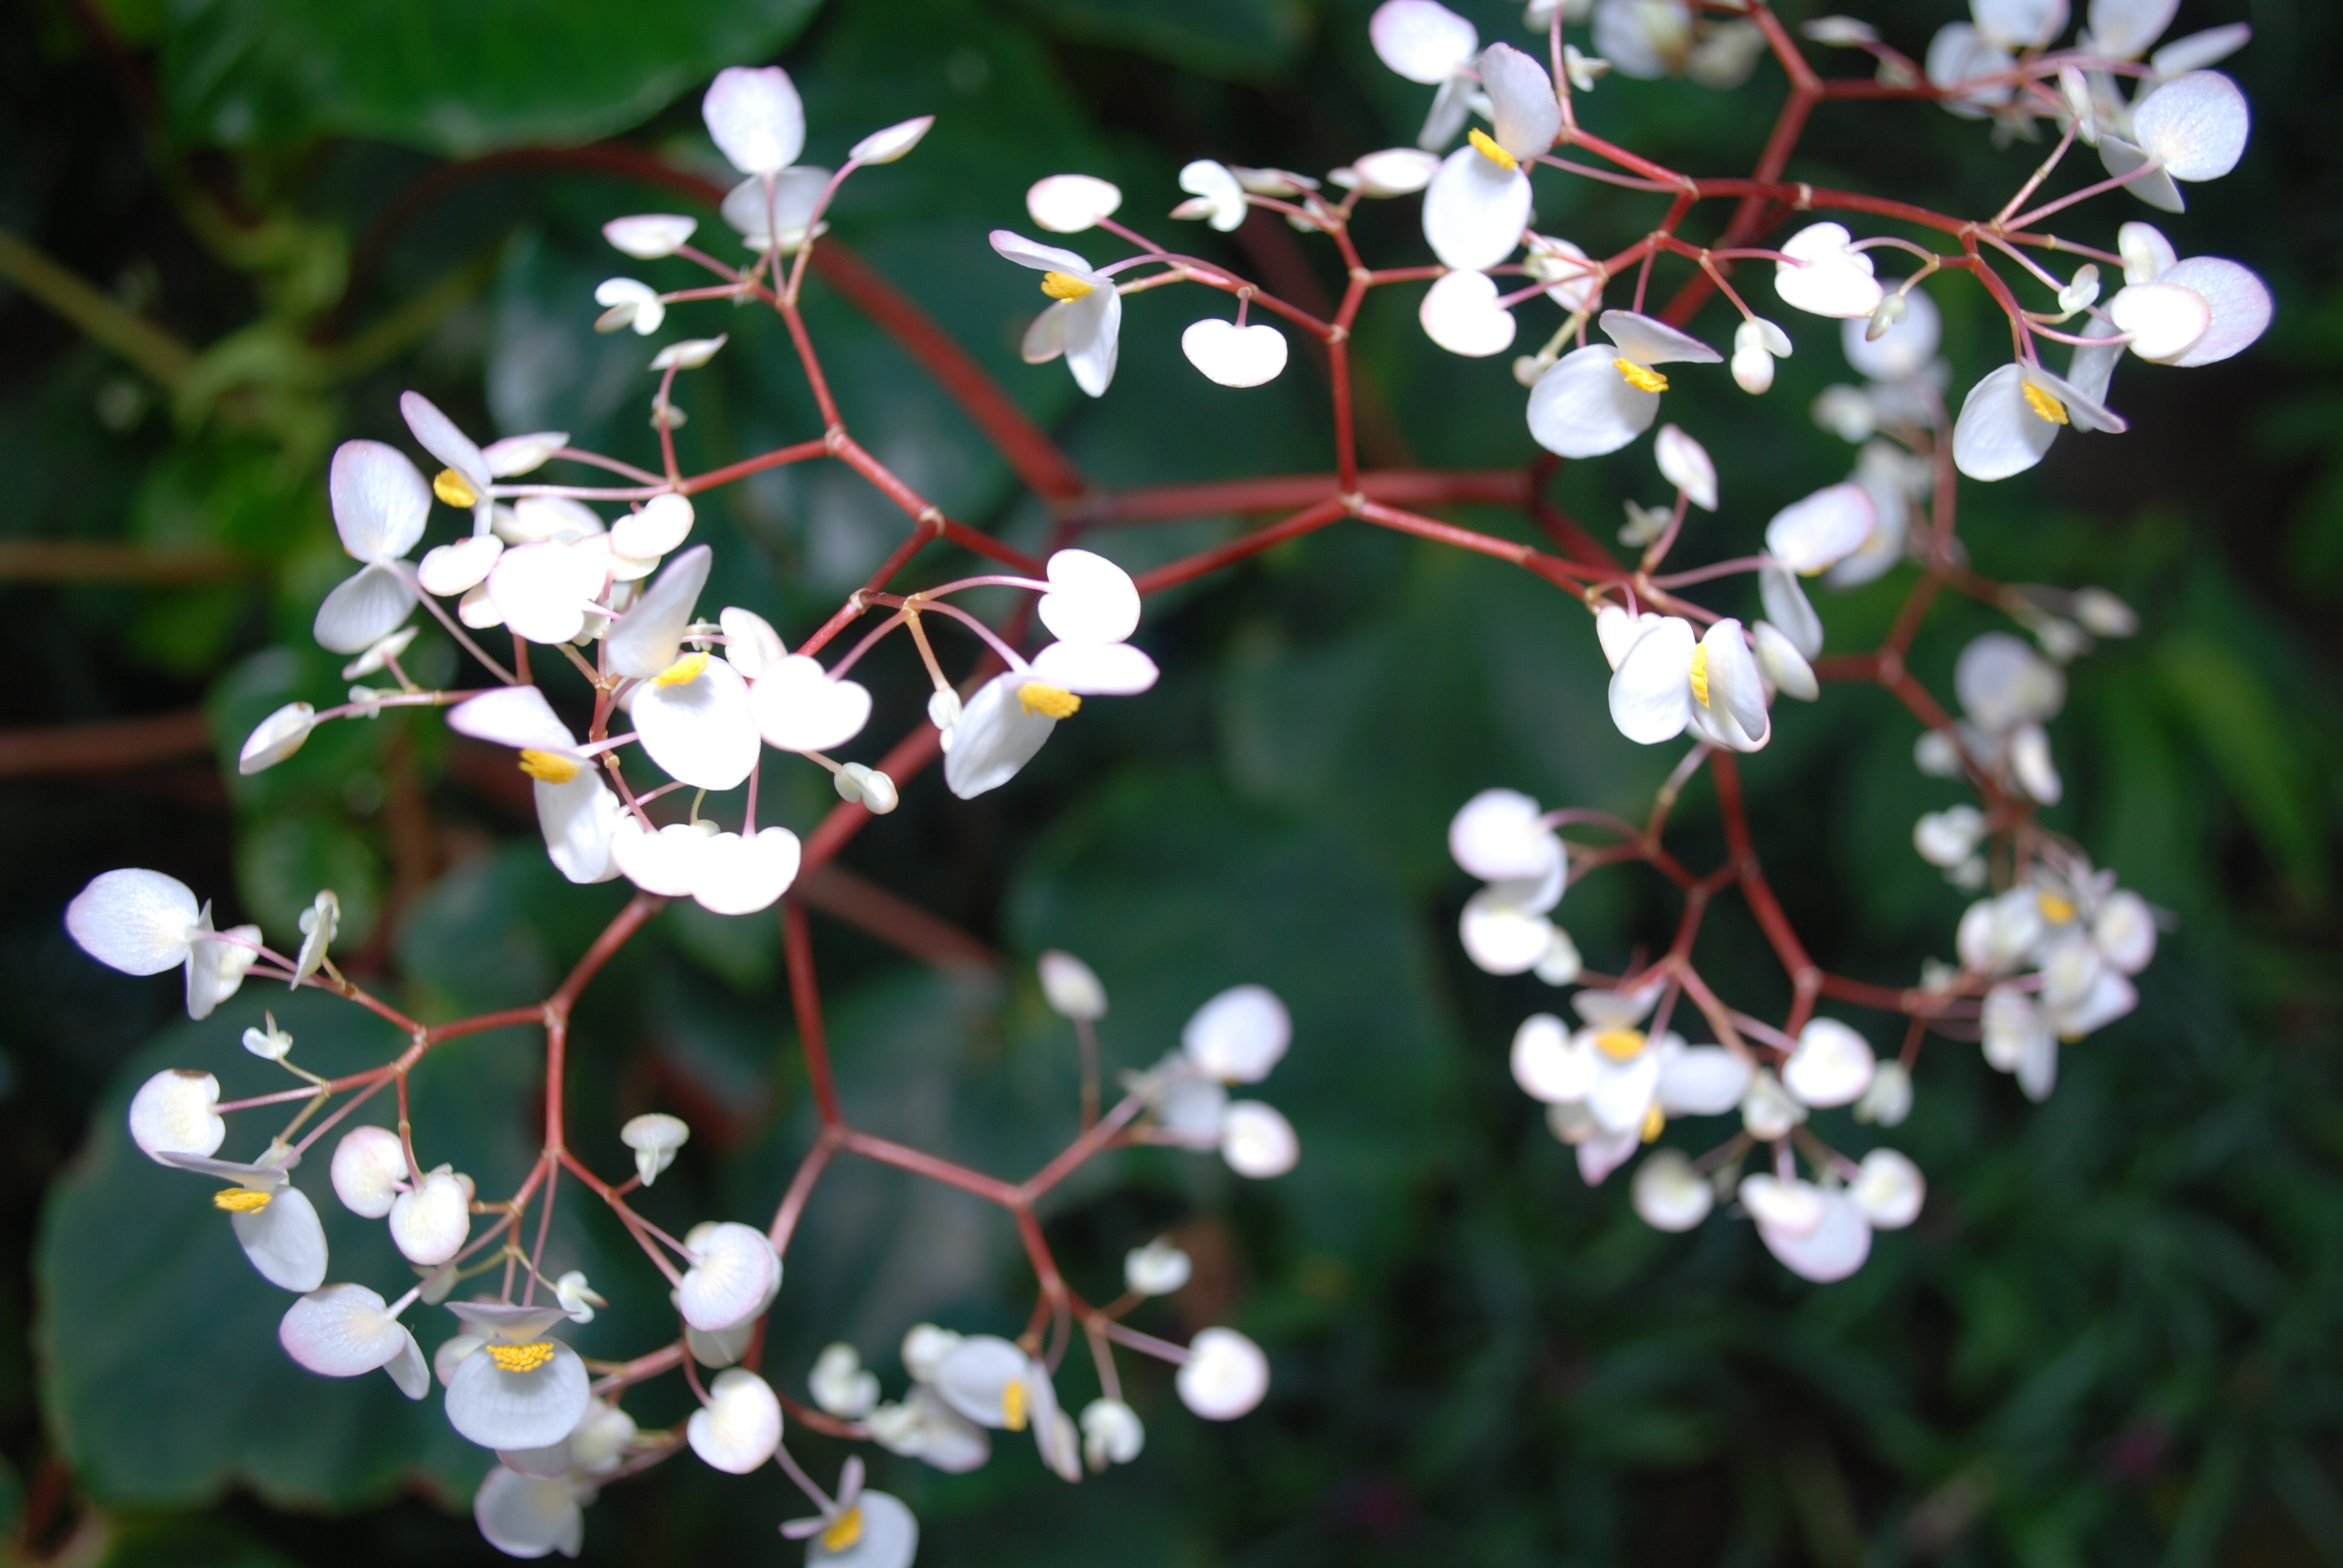
nature, branch, blossom, plant, white, flower, petal, spring, produce, botany, garden, flora, wildflower, shrub, macro photography, flowering plant, land plant